The Living Daylights (video game)

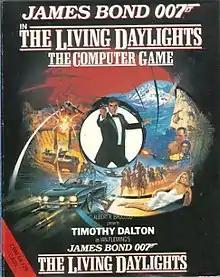

The Living Daylights is a run and gun video game adaptation of the 1987 James Bond film "The Living Daylights". It was the second Bond game published by Domark following 1985's poorly received .